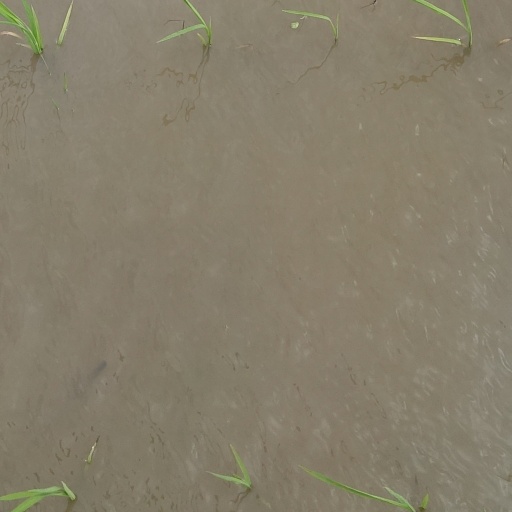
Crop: rice